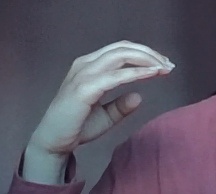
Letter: jeem